Paul Bennet

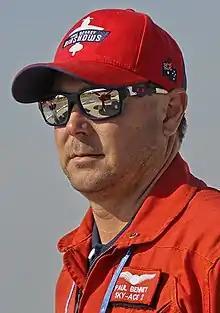

Paul Bennet (born 16 November 1973 in Taree, Australia) is an Australian aerobatic pilot. He has placed first in the Australian Aerobatic Championships in both the Advanced and Unlimited categories.